The Mount, North Yorkshire

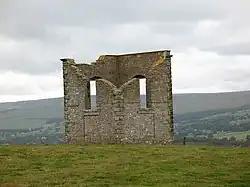
The tower in 2007, viewed from the south-east

The Mount, or Polly Peachum's Tower, is a hunting tower near Wensley and about a mile south-east of Bolton Hall, in North Yorkshire, England. It is a Grade II listed building.